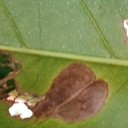
Label: Miner